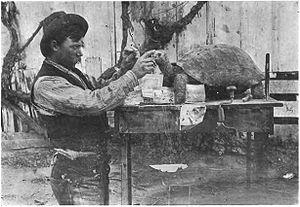
Rollo Howard Beck était un ornithologue américain, collectionneur d'oiseaux et explorateur.